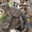
Label: lizard